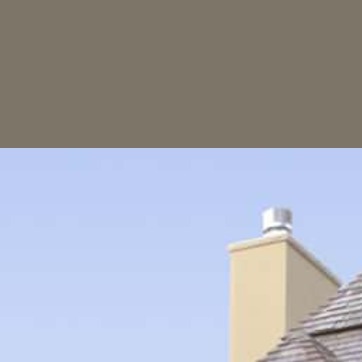
Material: sky